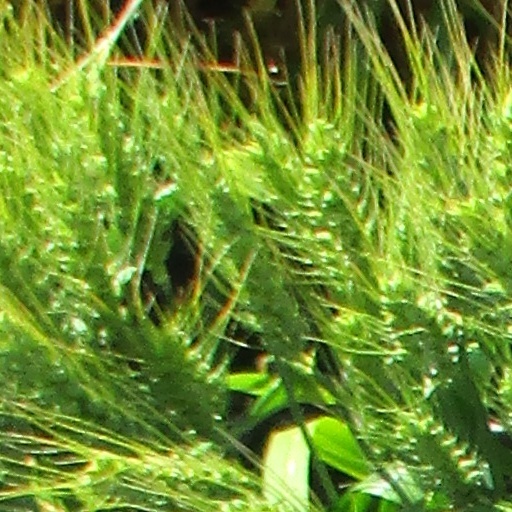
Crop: wheat